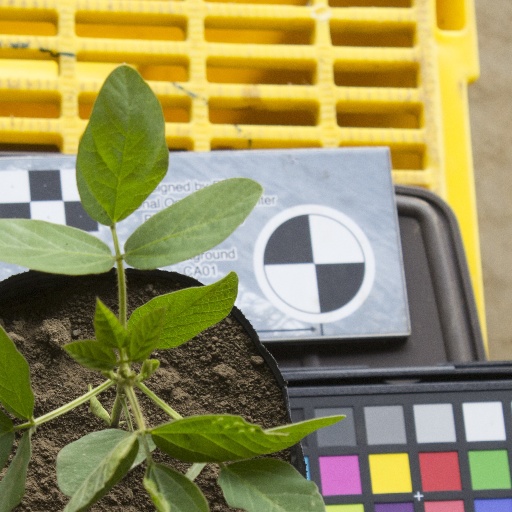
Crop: soybean